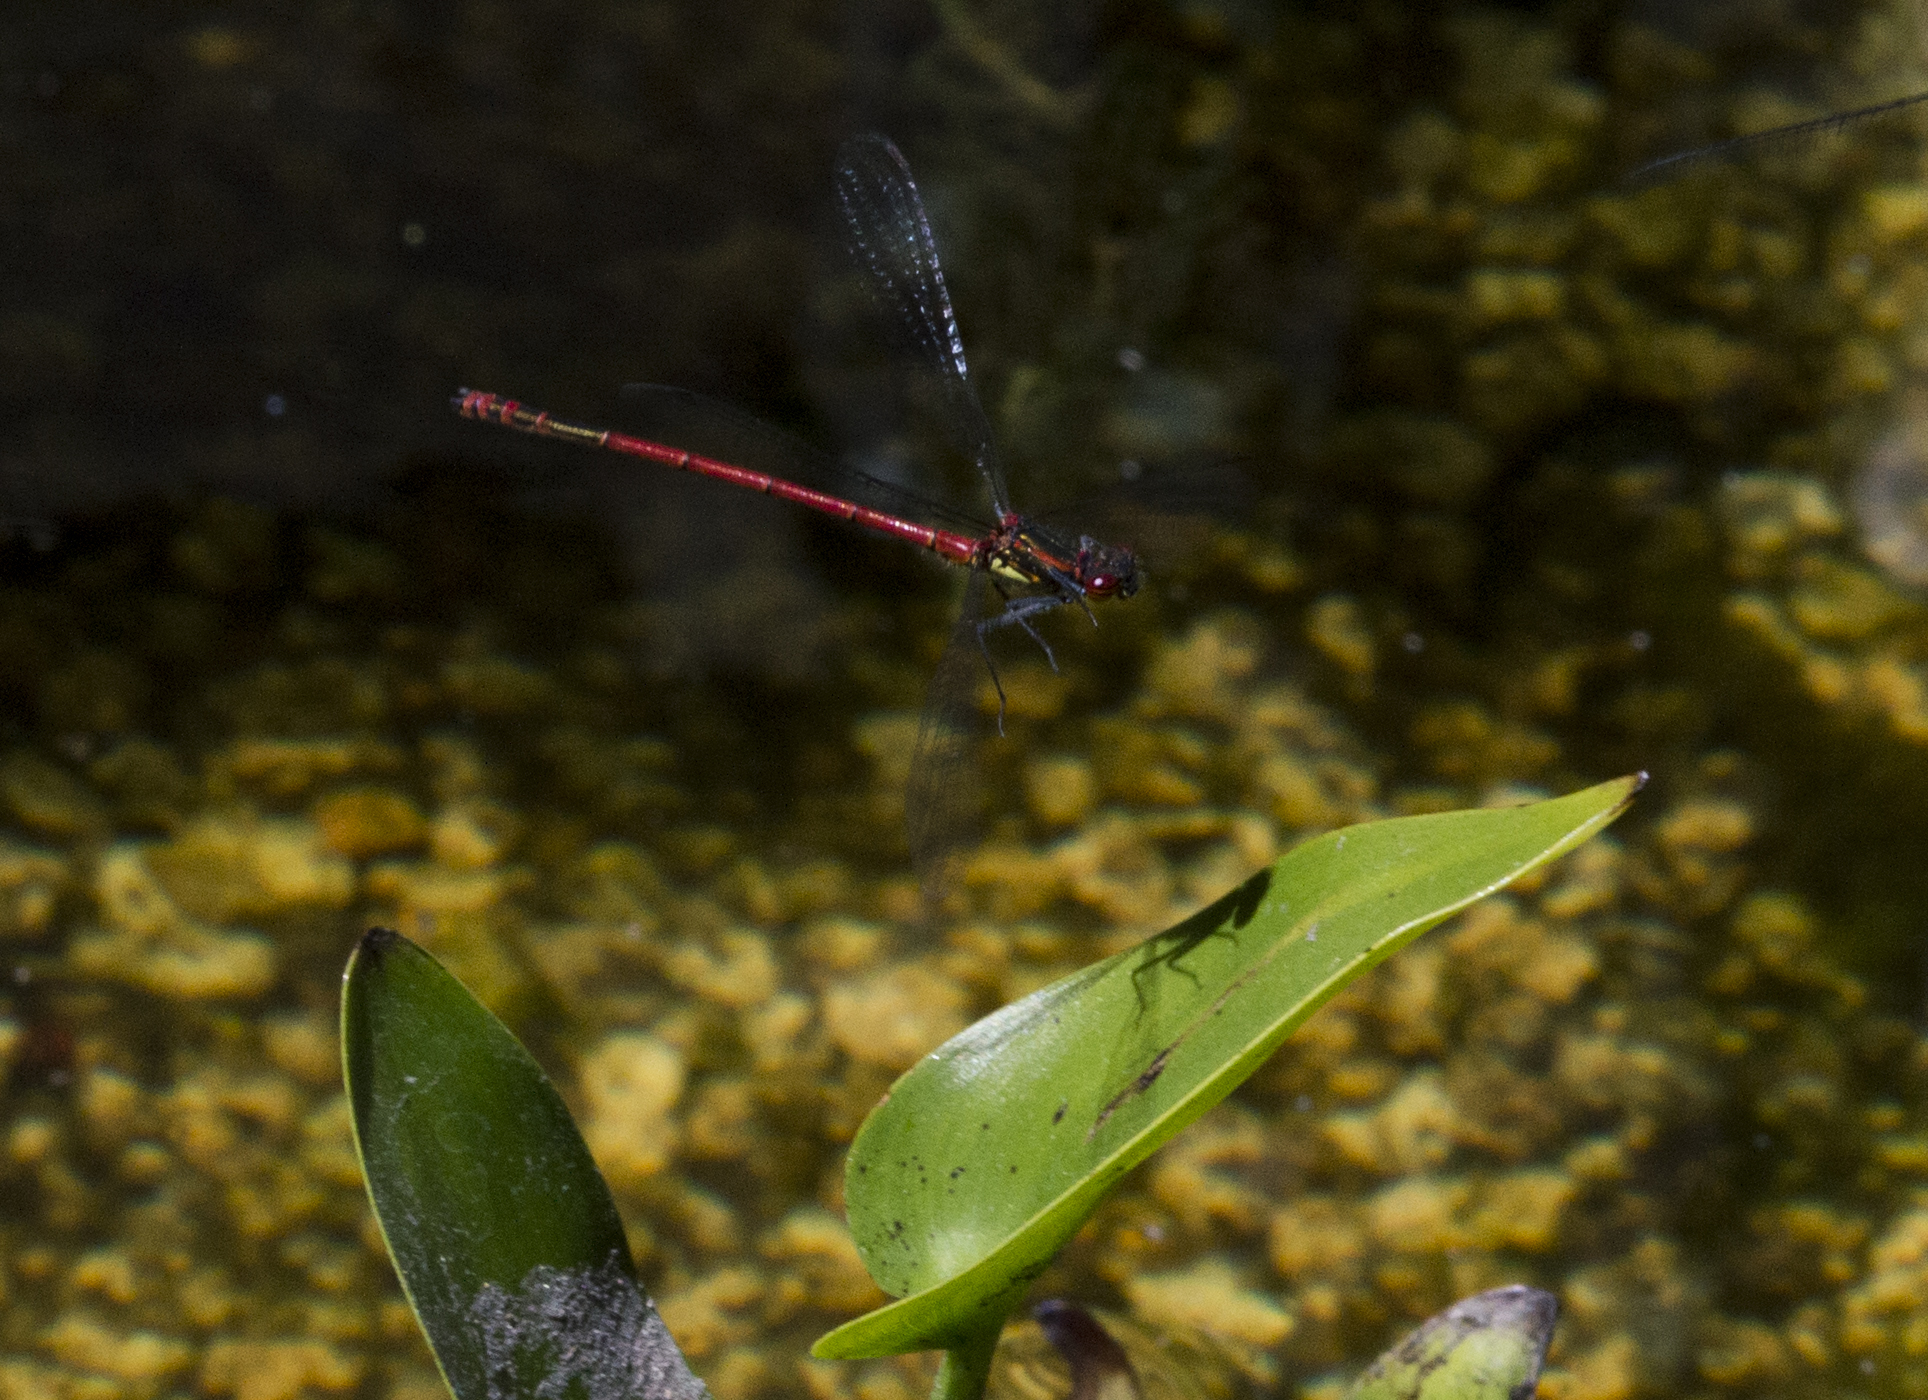
nature, outdoor, photography, leaf, flower, wildlife, green, insect, macro, biology, nikon, closeup, flora, fauna, invertebrate, close up, nederland, netherlands, zuidholland, animals, dragonfly, outdoorphotography, damselfly, paulvandevelde, pdvandevelde, padagudaloma, natuurfotografie, dordrecht, biesbosch, nederlandinfotos, juffer, hollandse, vuurjuffer, macro photography, dragonflies and damseflies